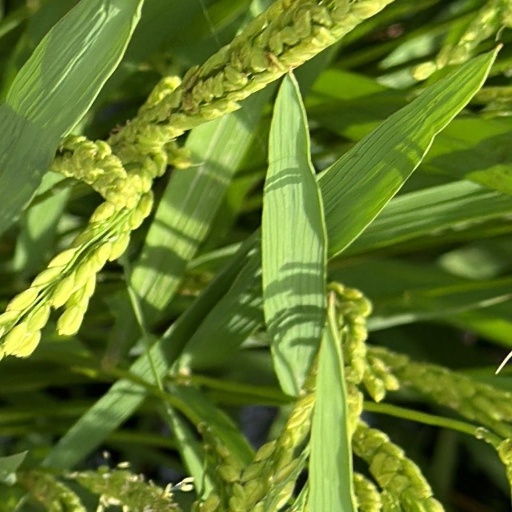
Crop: rice